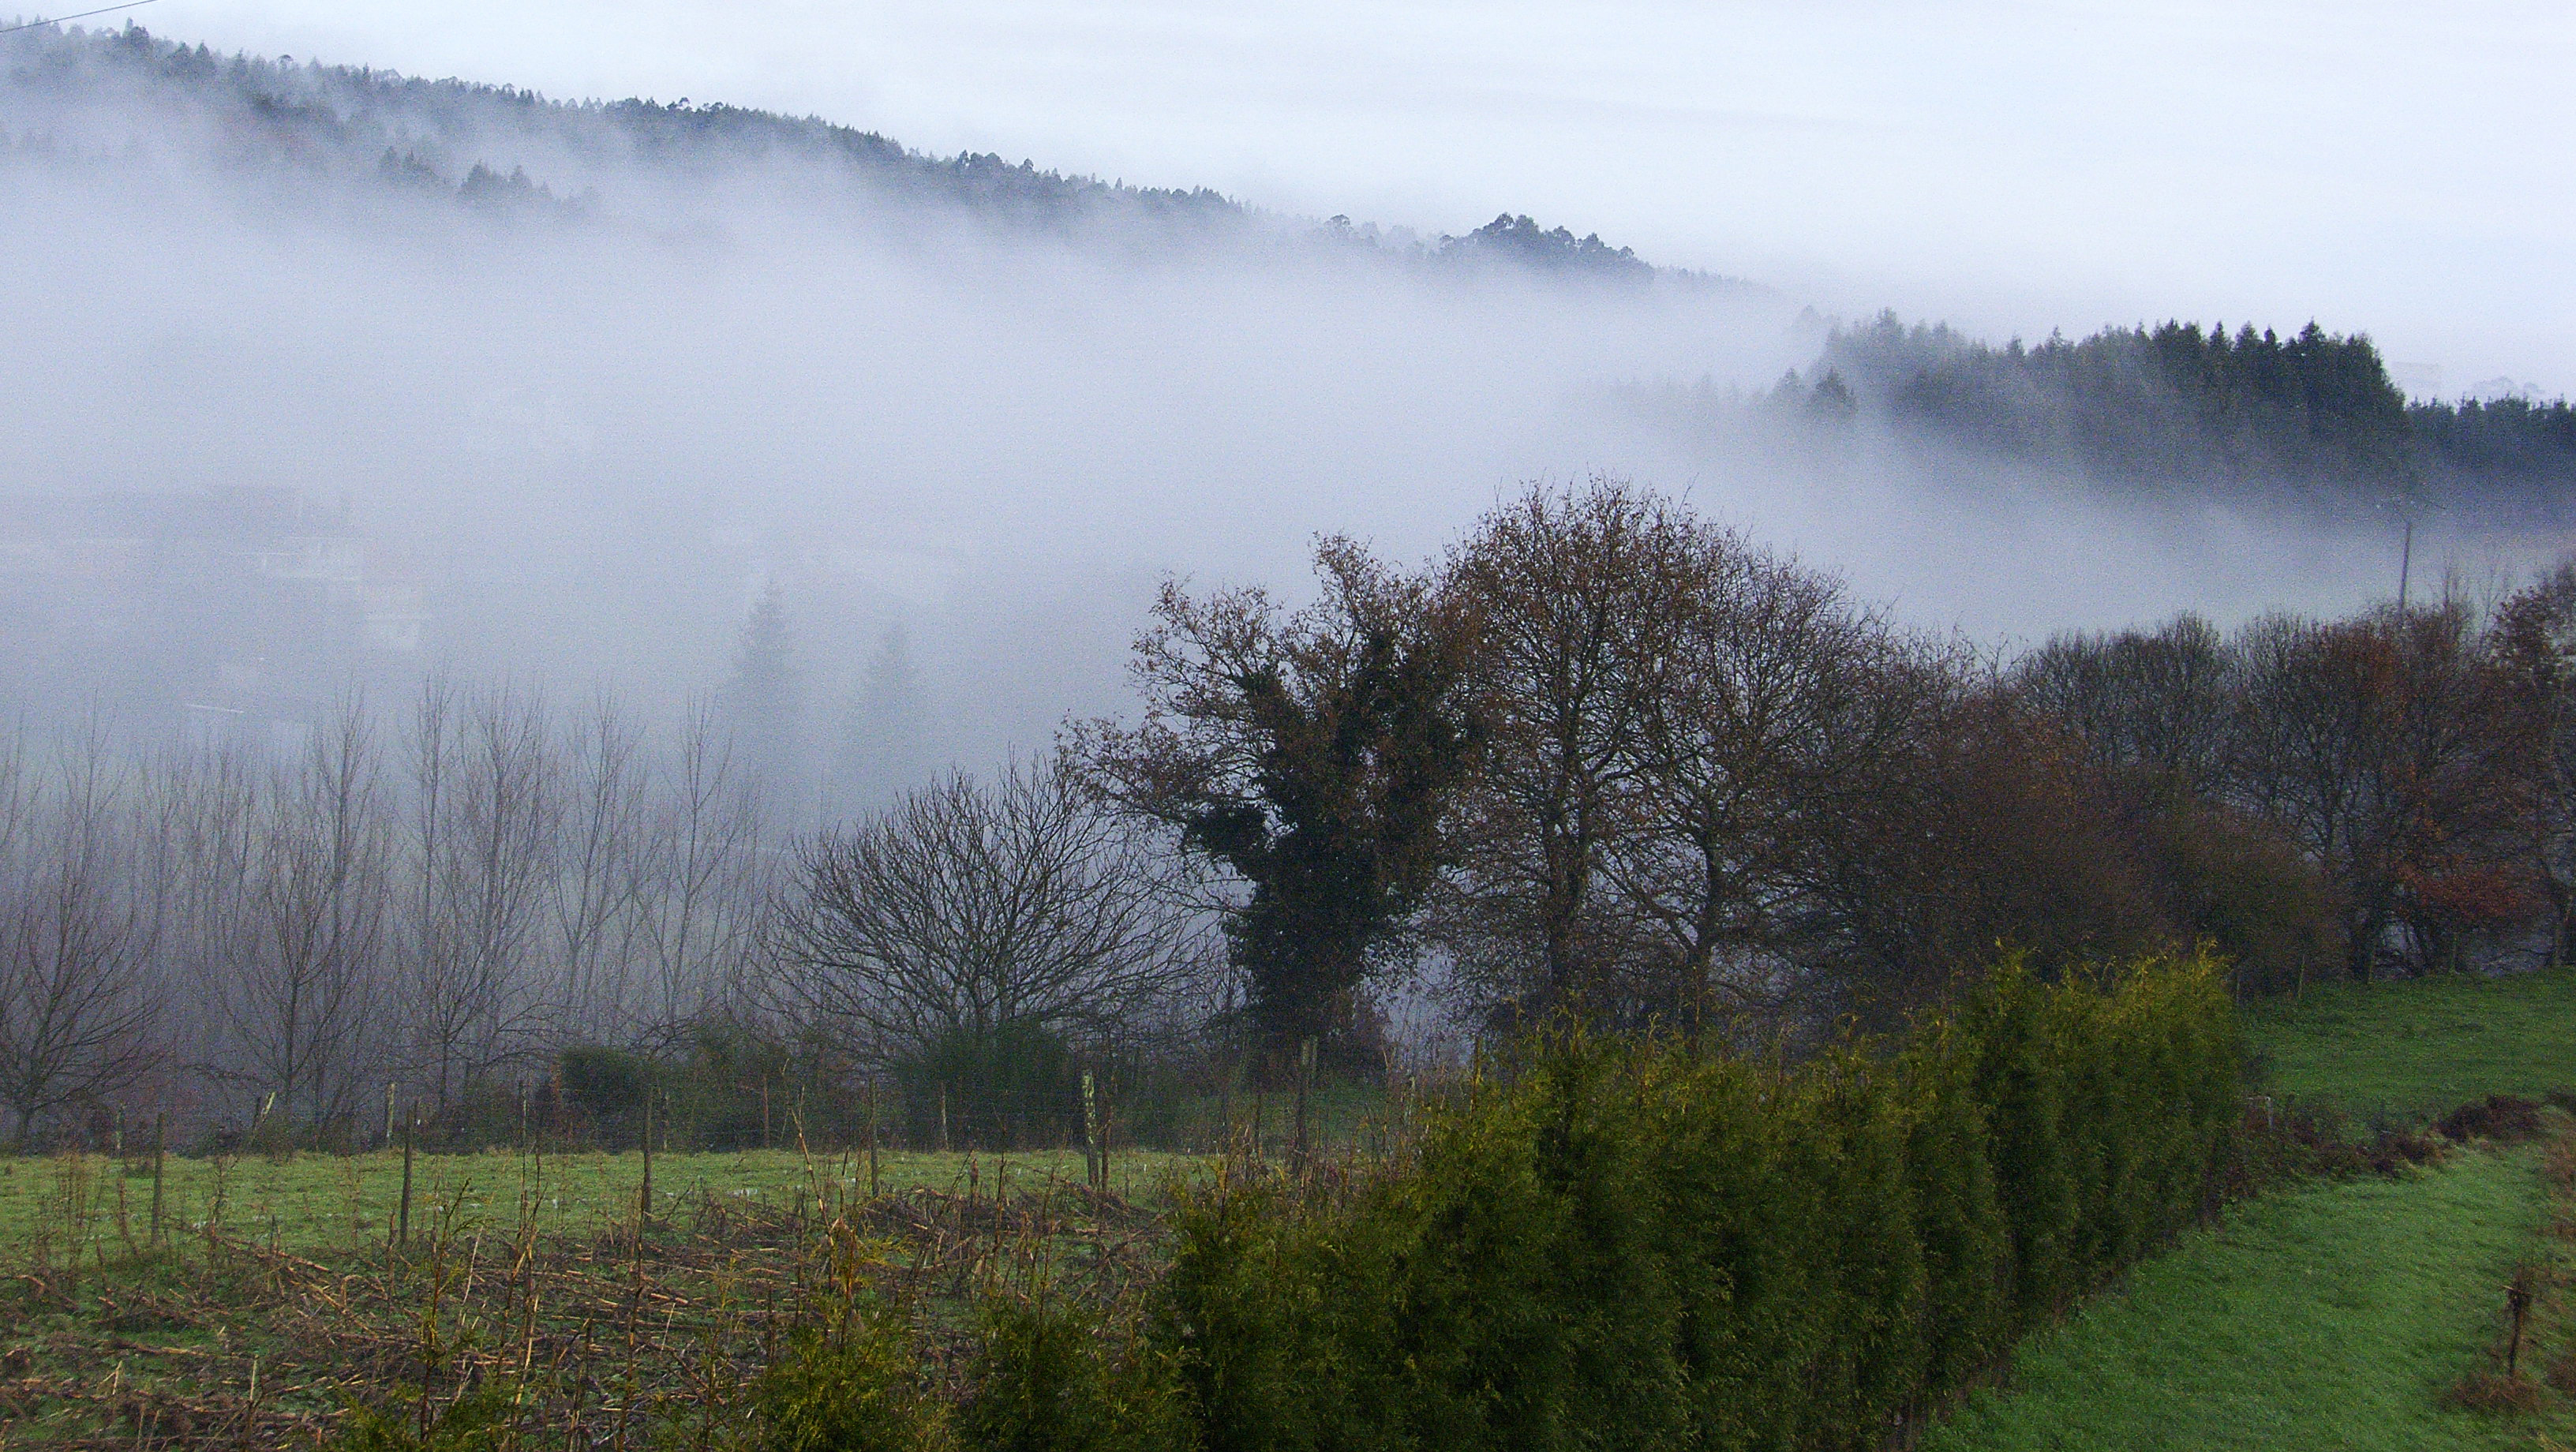
landscape, tree, nature, forest, wilderness, mountain, cloud, plant, fog, mist, field, meadow, prairie, morning, leaf, hill, valley, autumn, weather, season, woodland, habitat, ggl1, rural area, landscapenature, natural environment, geographical feature, atmospheric phenomenon, woody plant, mountainous landforms